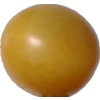
Label: tomato_cherry_yellow